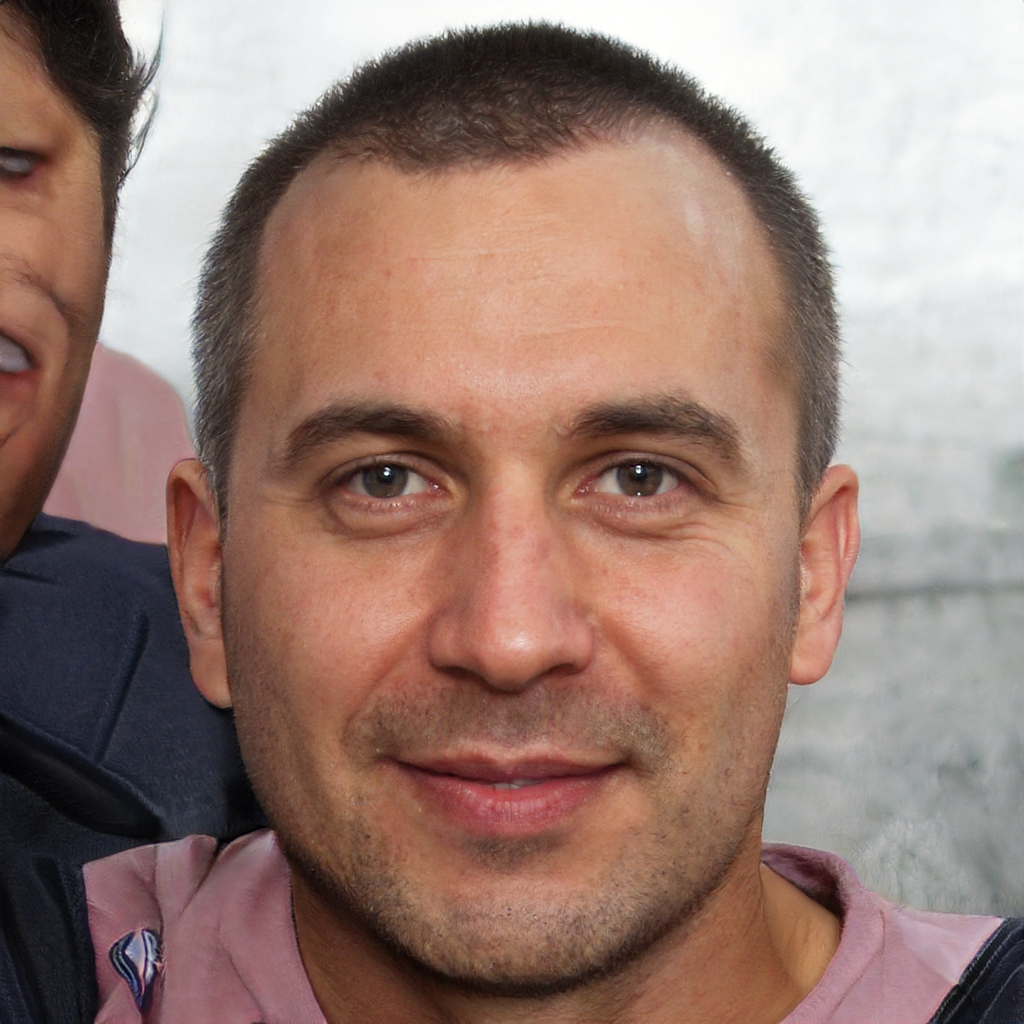
Label: Colored